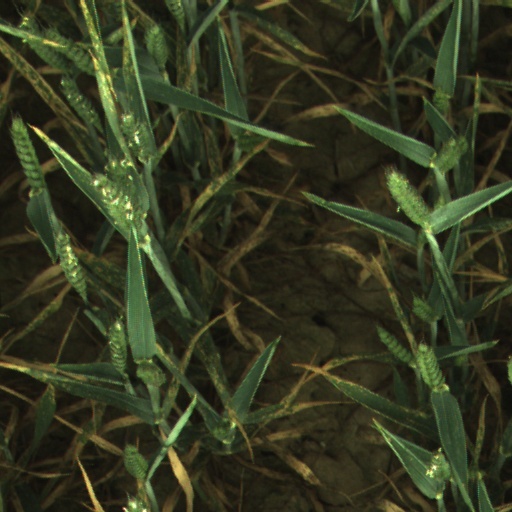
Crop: wheat